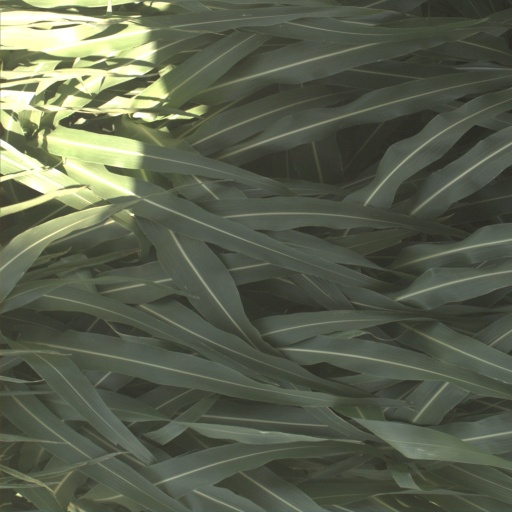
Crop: sorghum